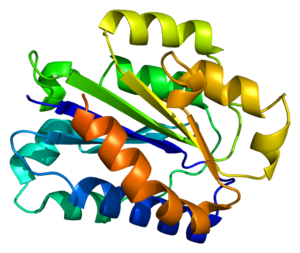
CD11c est une protéine transmembranaire de type I, membre de la famille des protéines d'adhésion type intégrine.